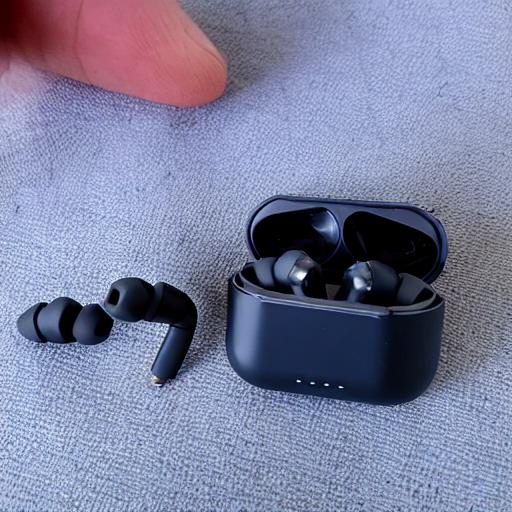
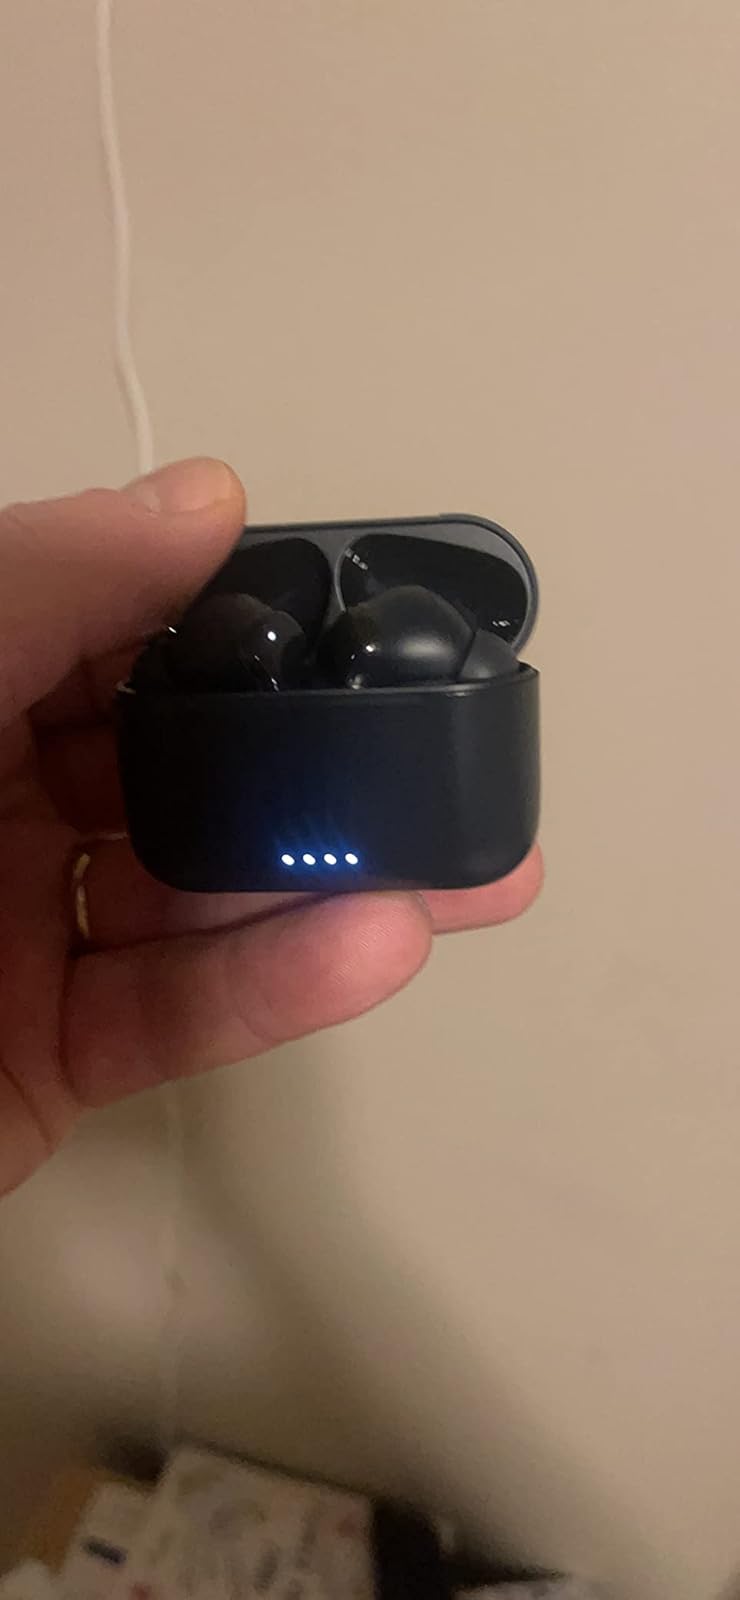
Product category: earbuds
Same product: no